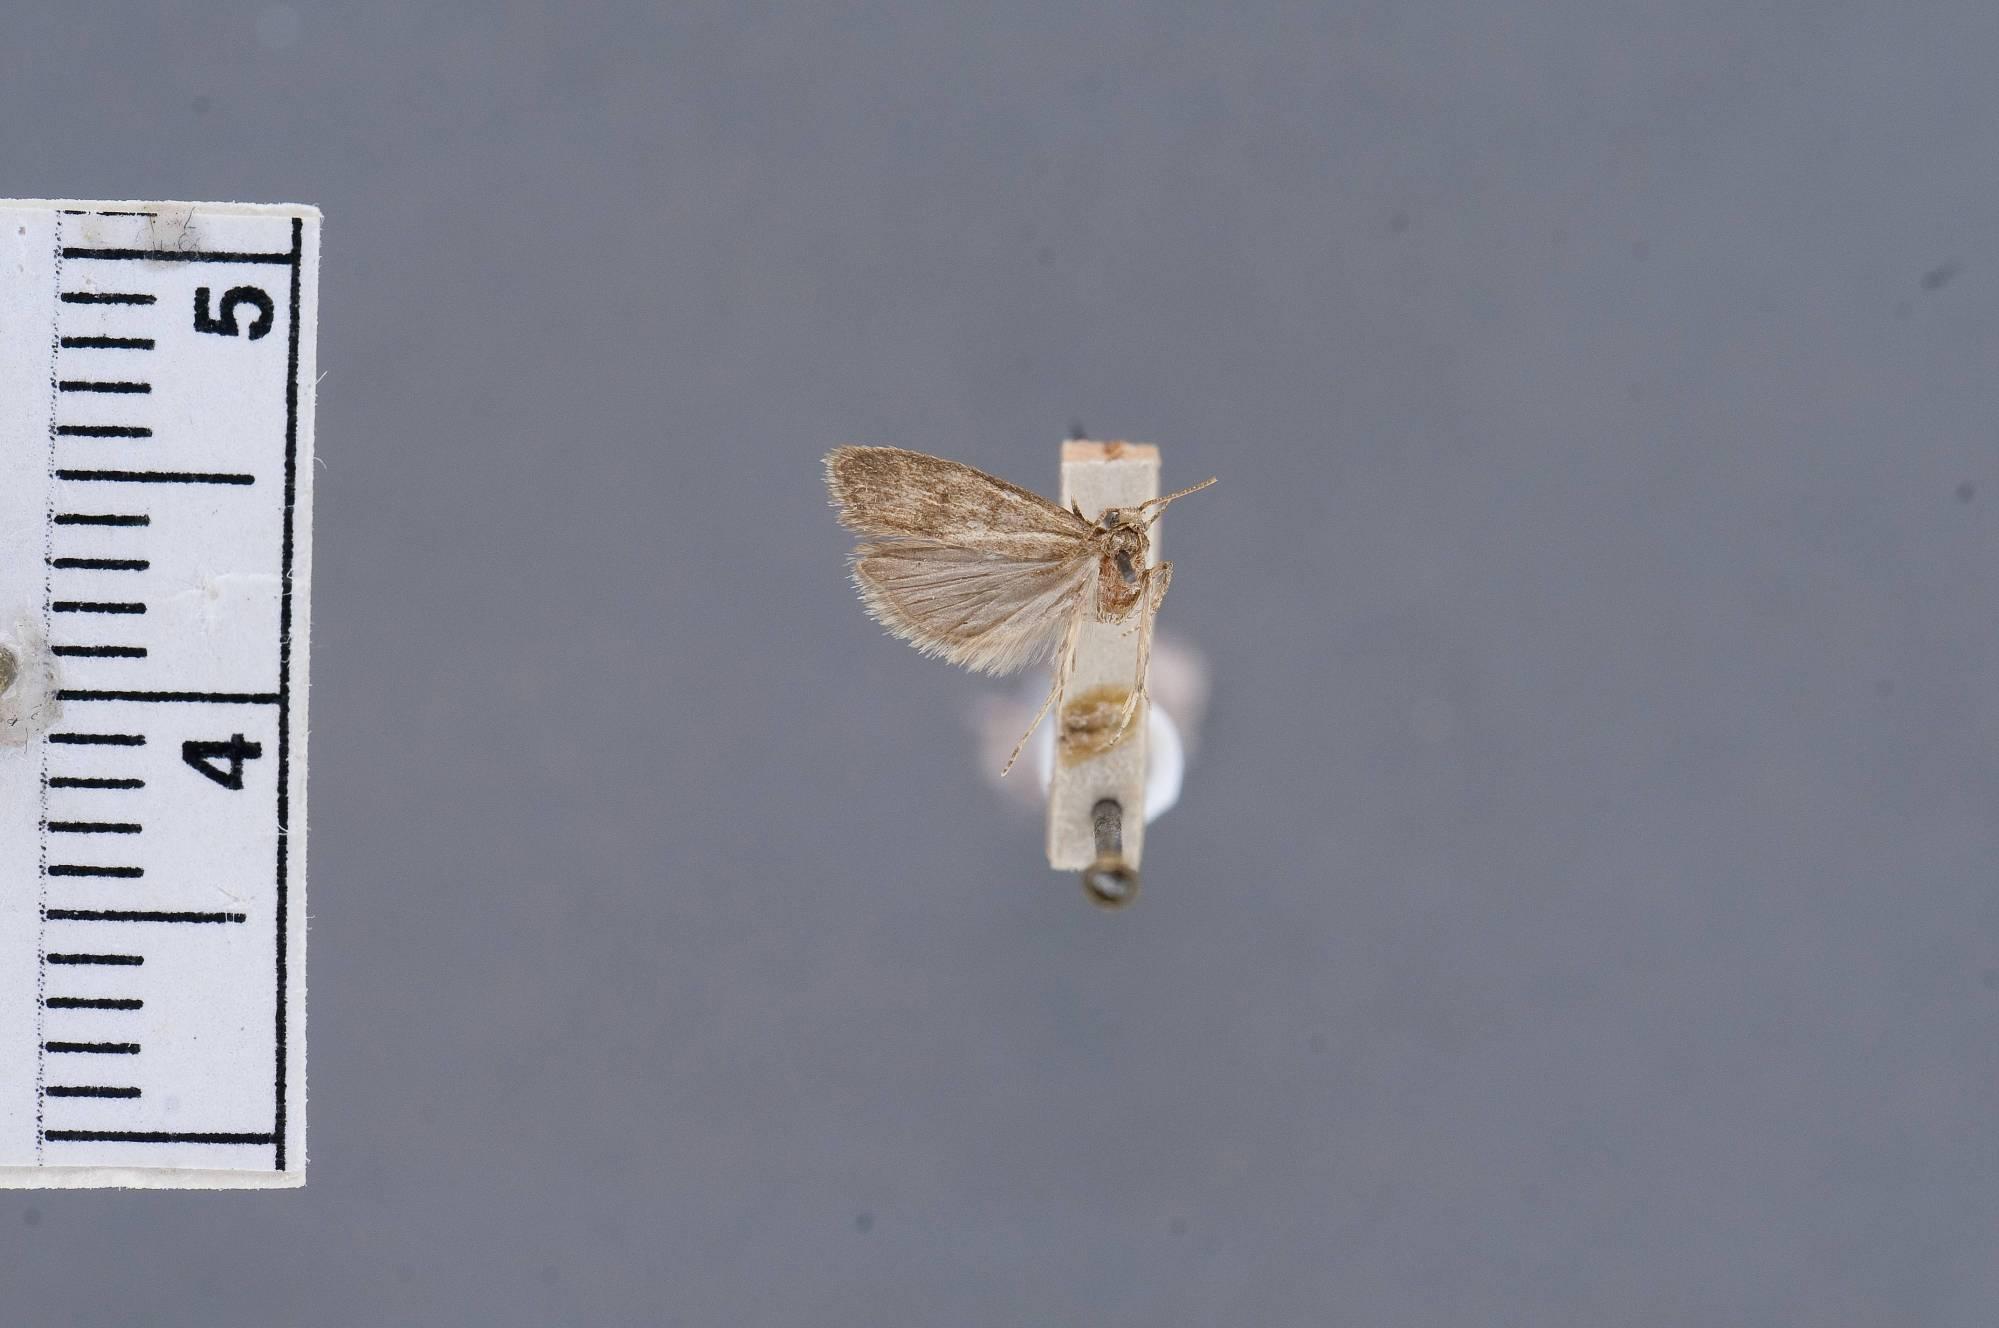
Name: Glyphidocera aberratella
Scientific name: Glyphidocera aberratella Busck, 1907
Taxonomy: Animalia, Arthropoda, Insecta, Lepidoptera, Glossata, Autostichidae, Glyphidocerinae
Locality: Plummers Island, Potomac River, Montgomery, Maryland, United States
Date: Jul 1906